Hillsboro Civic Center

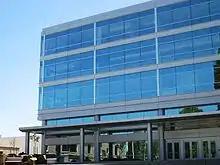
Government offices at the Civic Center

At a total of six stories tall, the building is tied for the tallest building in Hillsboro with Tuality Community Hospital standing tall. Inside the building features high ceilings on the first floor and a large, open public space. Daylight and exterior views are present in 90% of the offices in city hall.